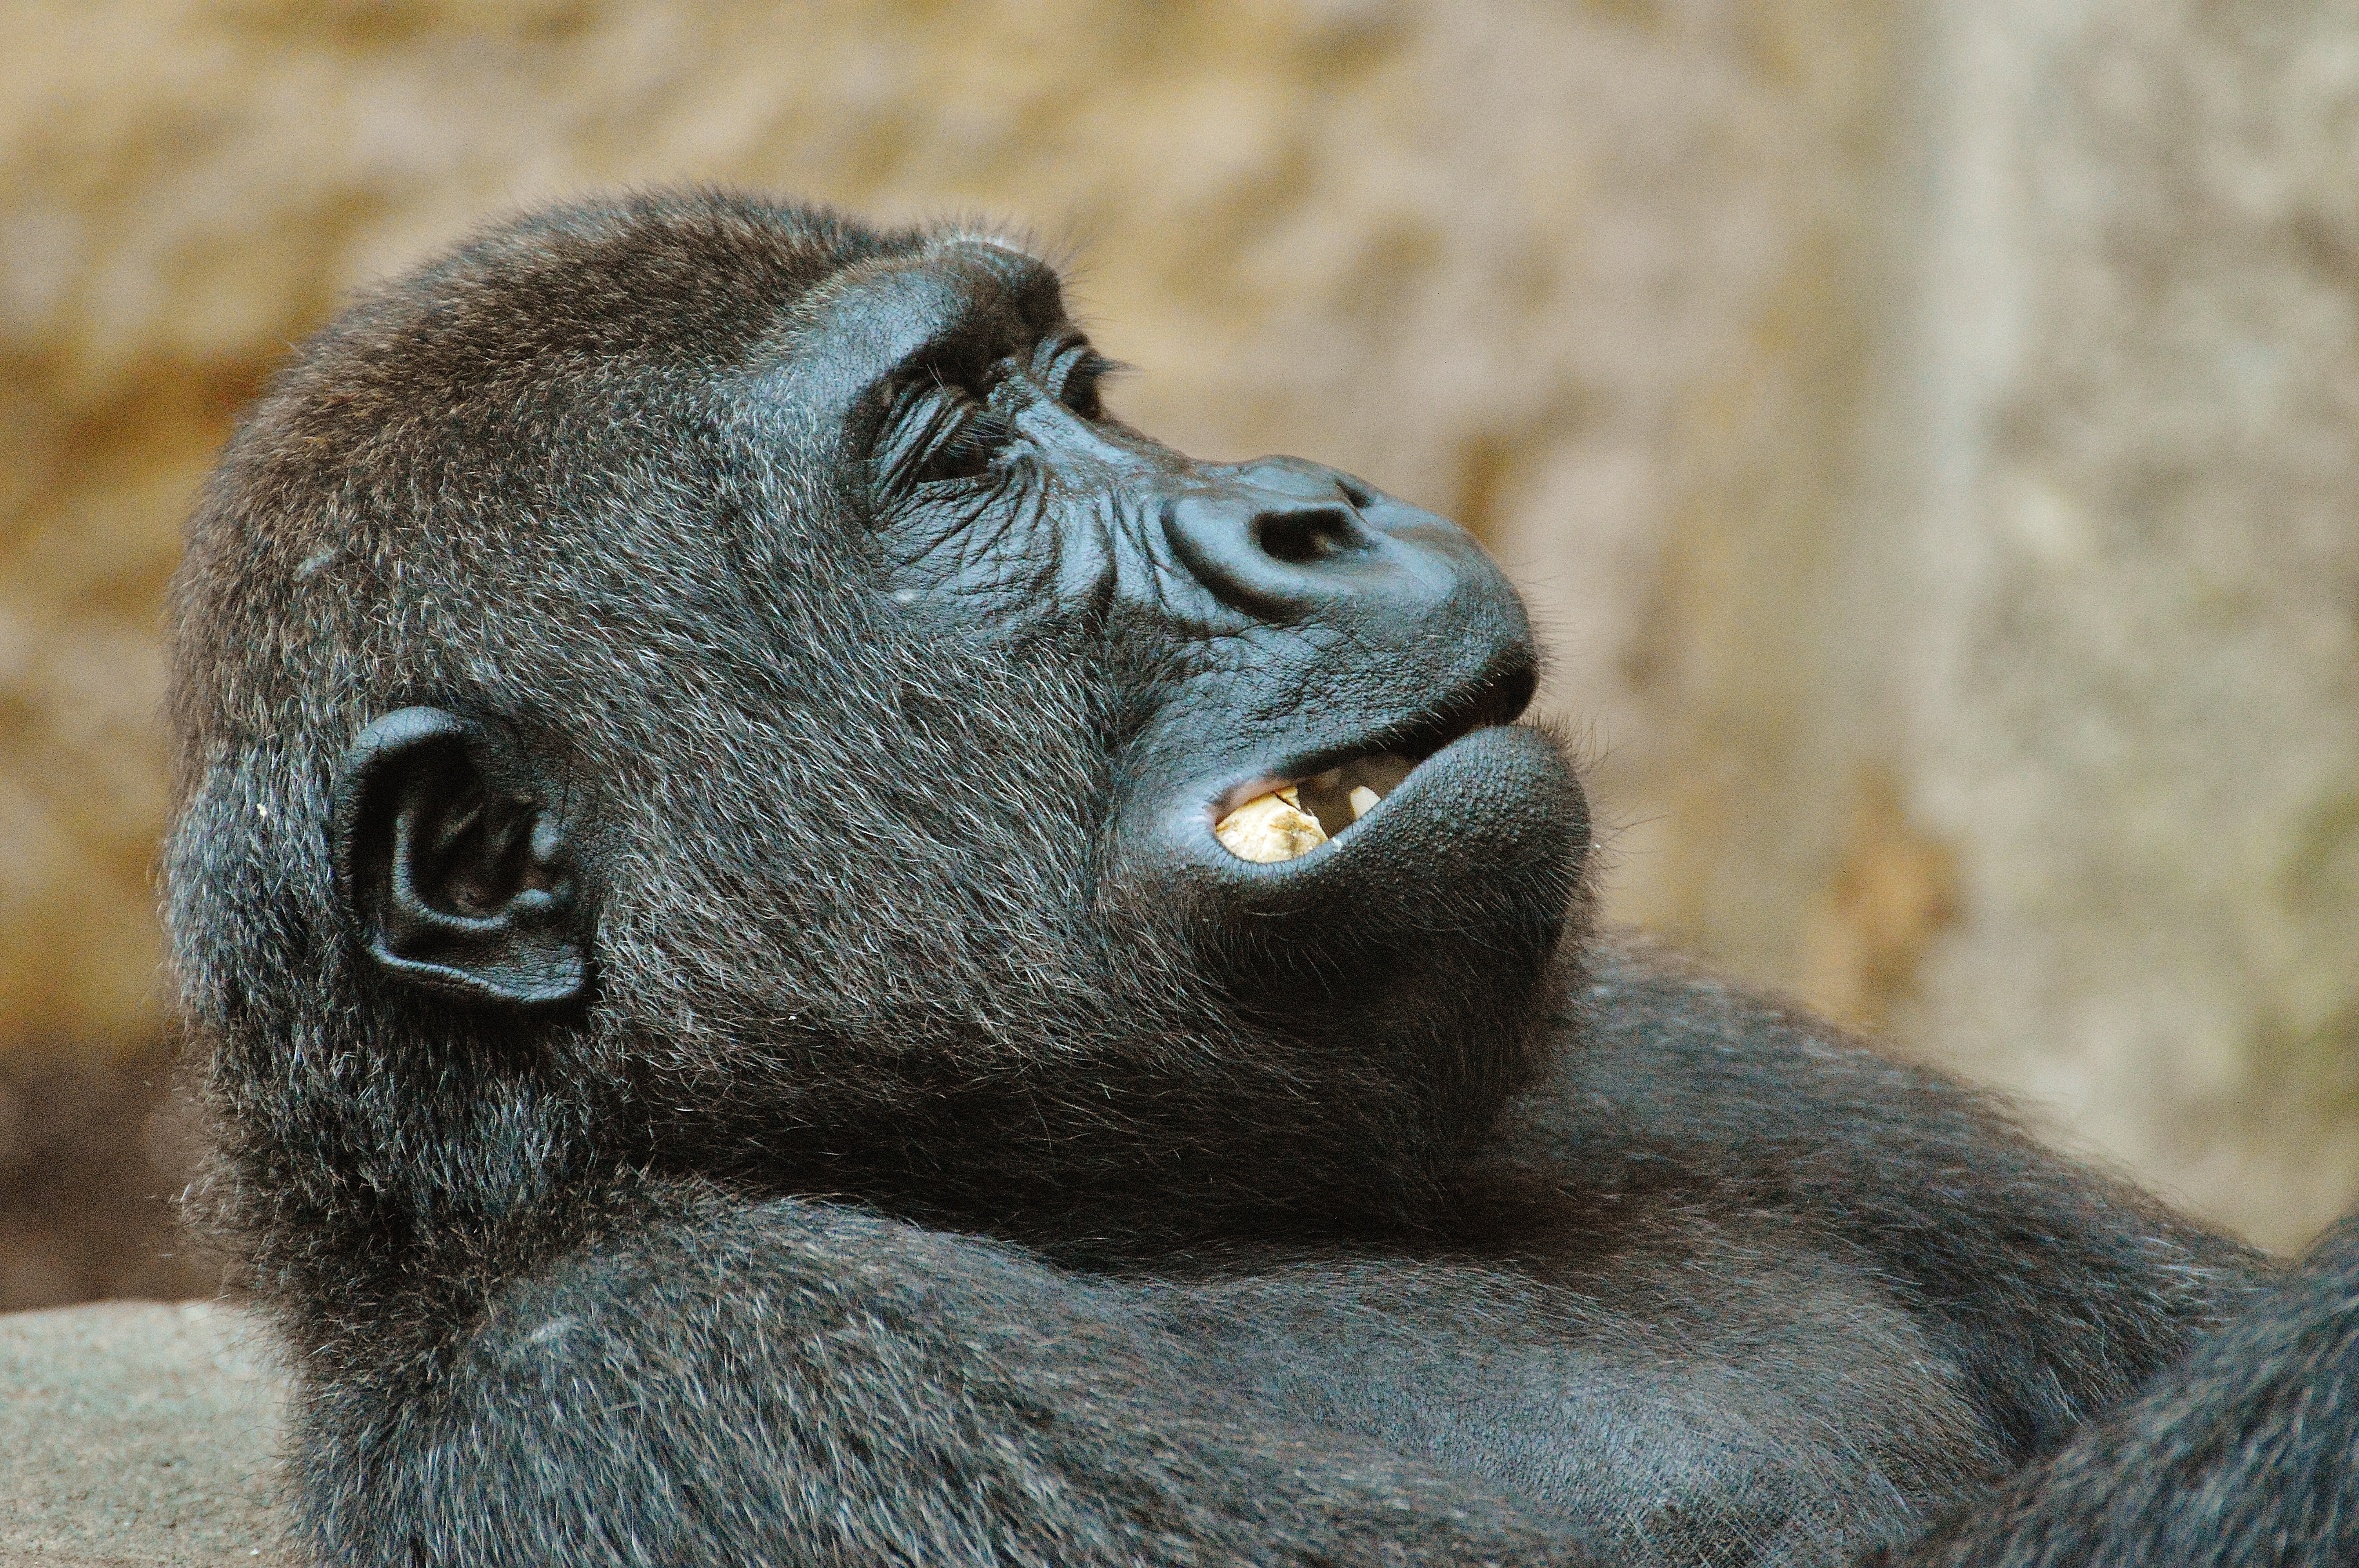
animal, wildlife, zoo, mammal, monkey, eat, fauna, primate, gorilla, close up, wild animal, vertebrate, munich, tierpark hellabrunn, western gorilla, outdoor recreation, great ape